Buddha's Little Finger (film)

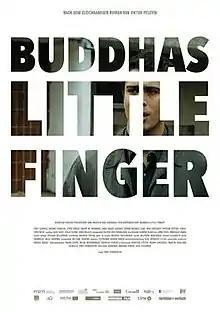

Buddha's Little Finger is an English-language feature film directed by Tony Pemberton and starring Toby Kebbell. The screenplay is based on Victor Pelevin's 1996 novel "Chapayev and Void", which is known in the US as "Buddha's Little Finger" and in the UK as "Clay Machine Gun". The genre of the film has been called drama, psychological romance, arthouse, and thriller. It was released in Germany on September 1, 2015.